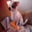
Label: dog